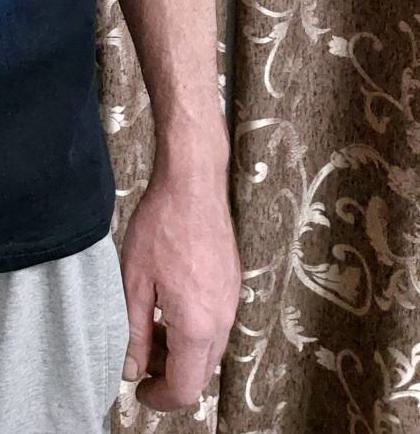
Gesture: no_gesture